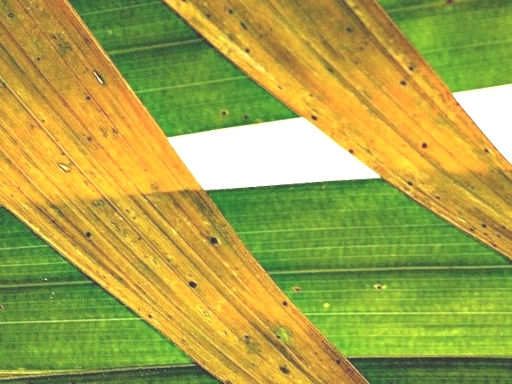
Material: foliage